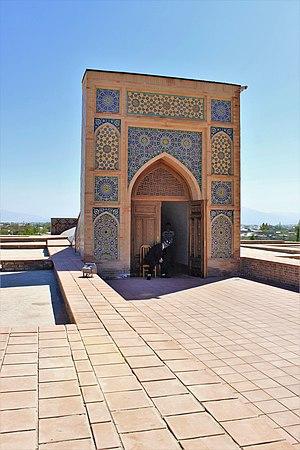
Entrée de l'observatoire